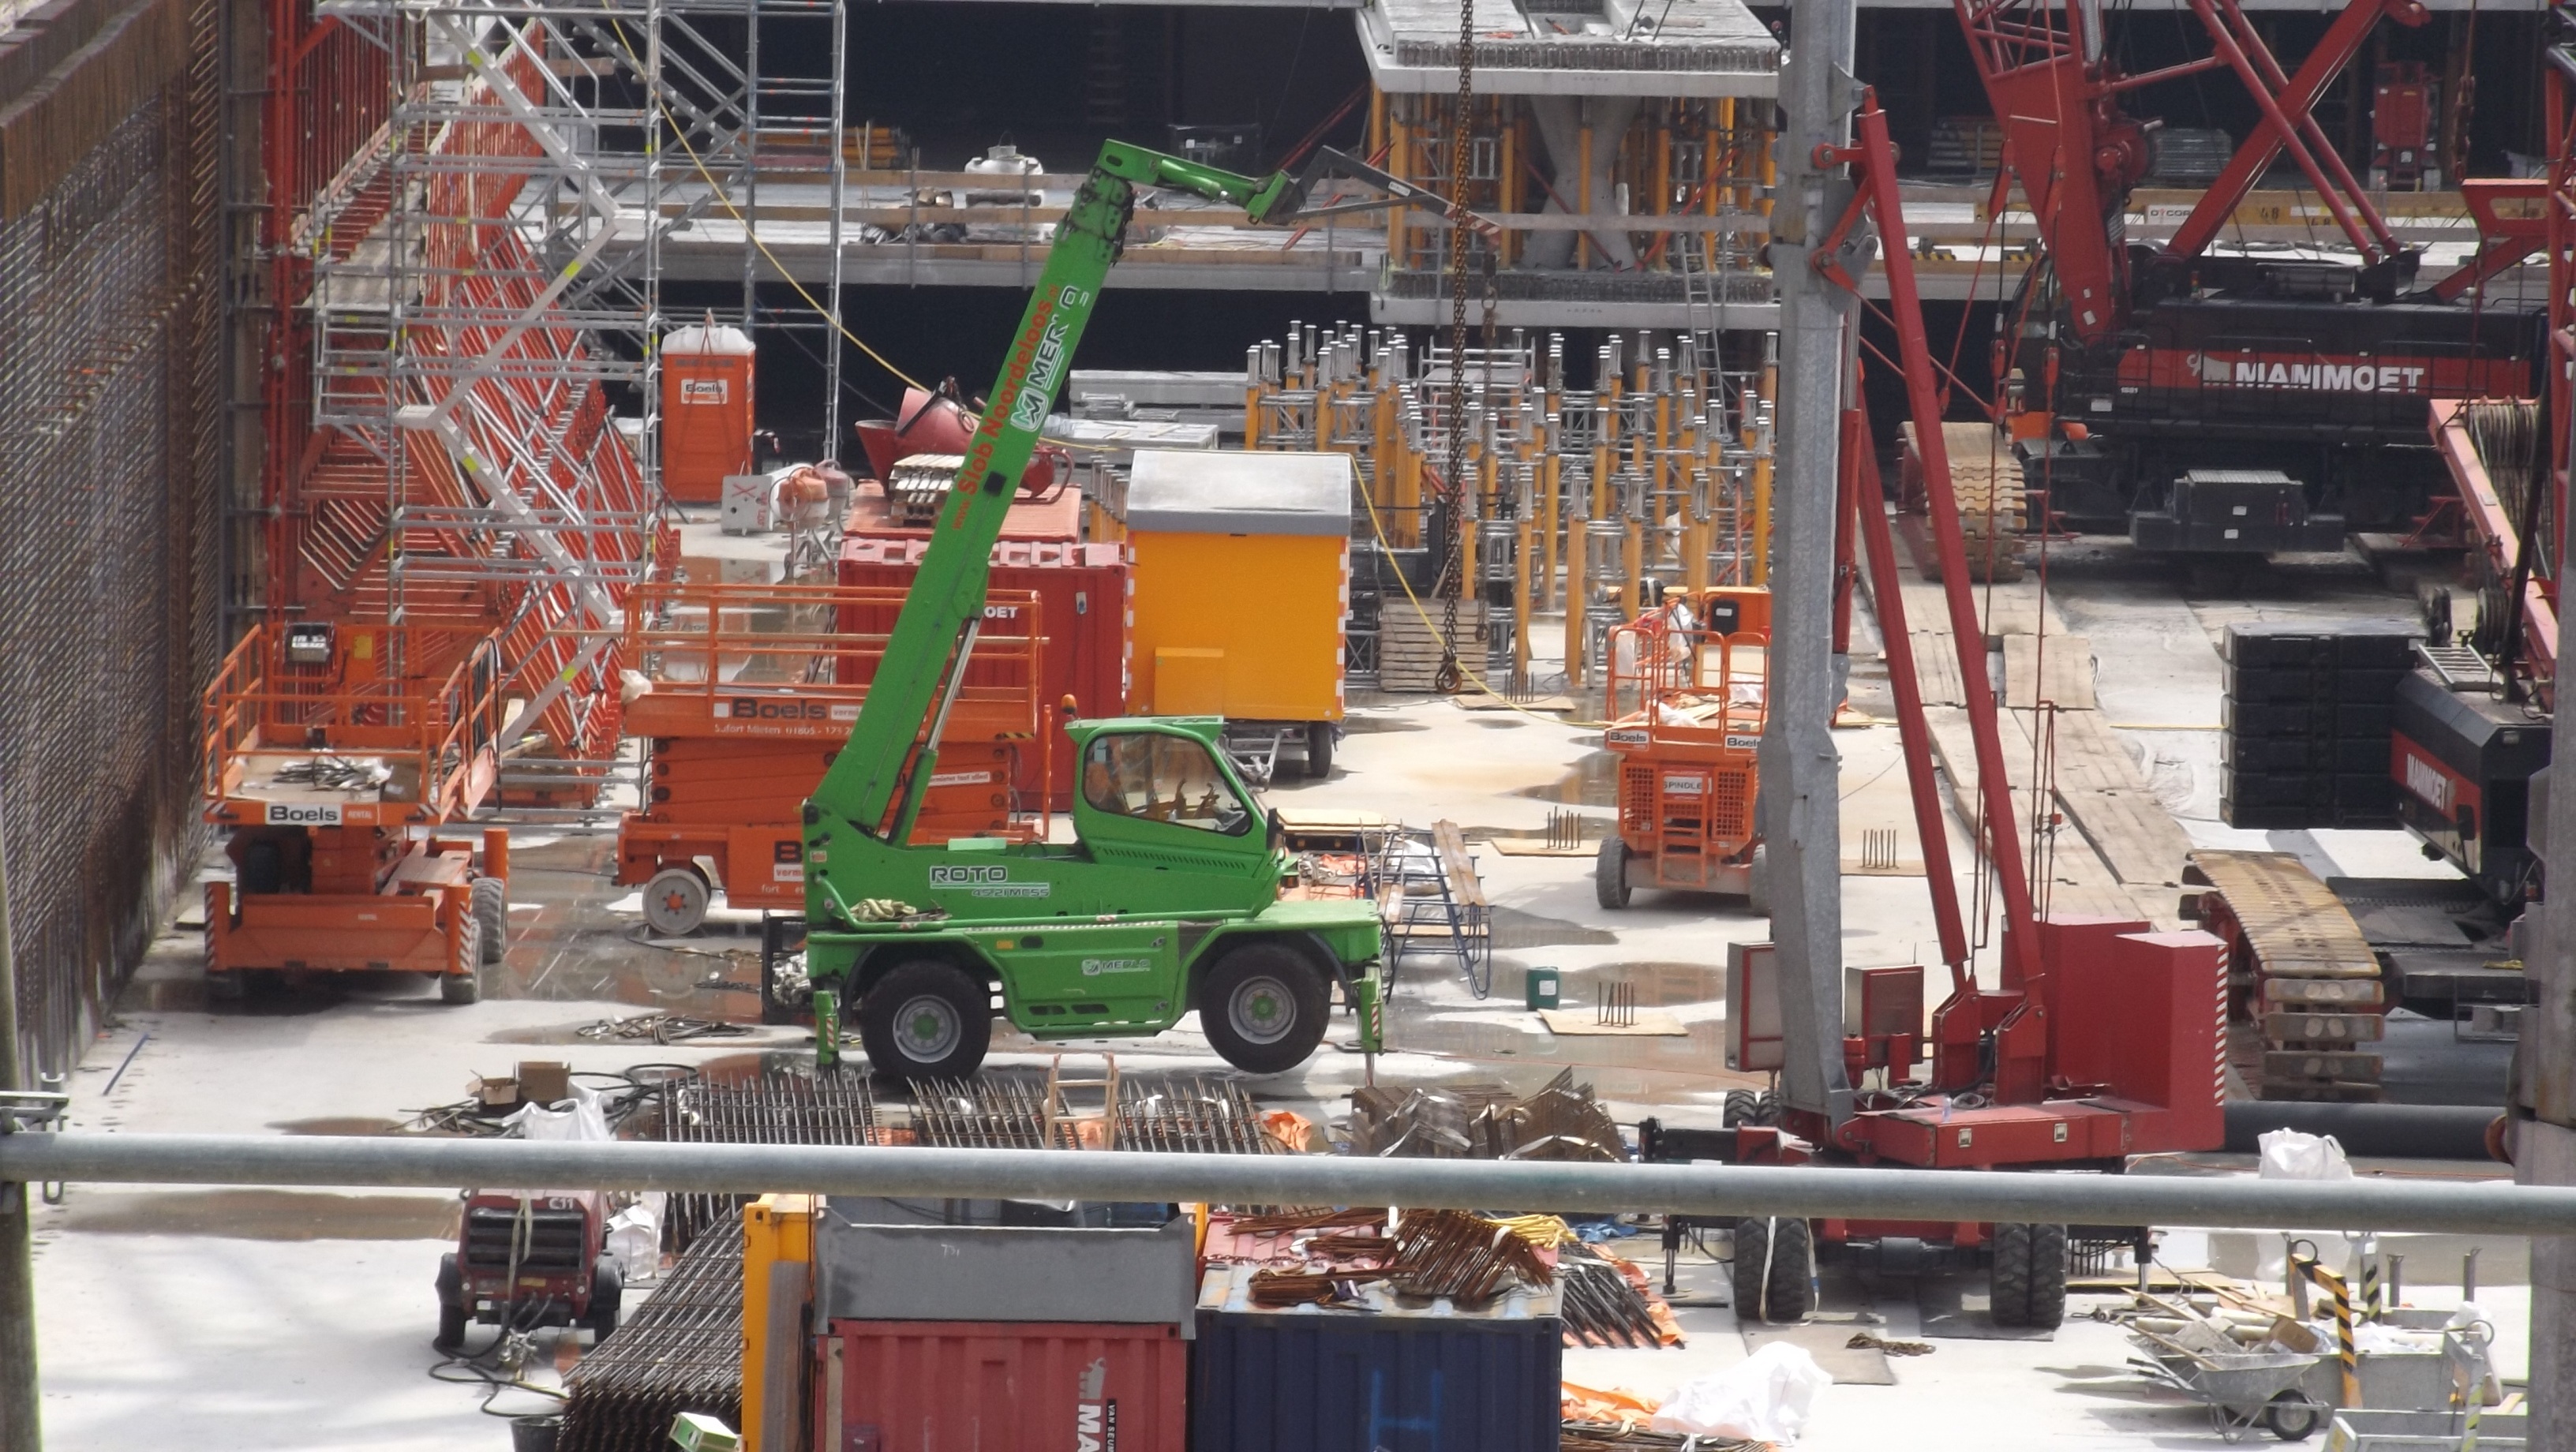
construction, vehicle, machine, manufacturing, construction site, netherlands, crane, construction equipment